Yoko Ono

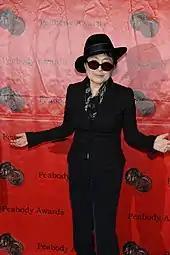
Ono appears at the 70th Annual Peabody Awards, spring of 2011

Ono released the album "Yes, I'm a Witch" in February 2007, a collection of remixes and covers from her back catalog by various artists including The Flaming Lips, Cat Power, Anohni, DJ Spooky, Porcupine Tree, and Peaches, along with a special edition of "Yoko Ono/Plastic Ono Band". "Yes I'm a Witch" was critically well received. A similar compilation of Ono dance remixes entitled "Open Your Box" was also released in April.